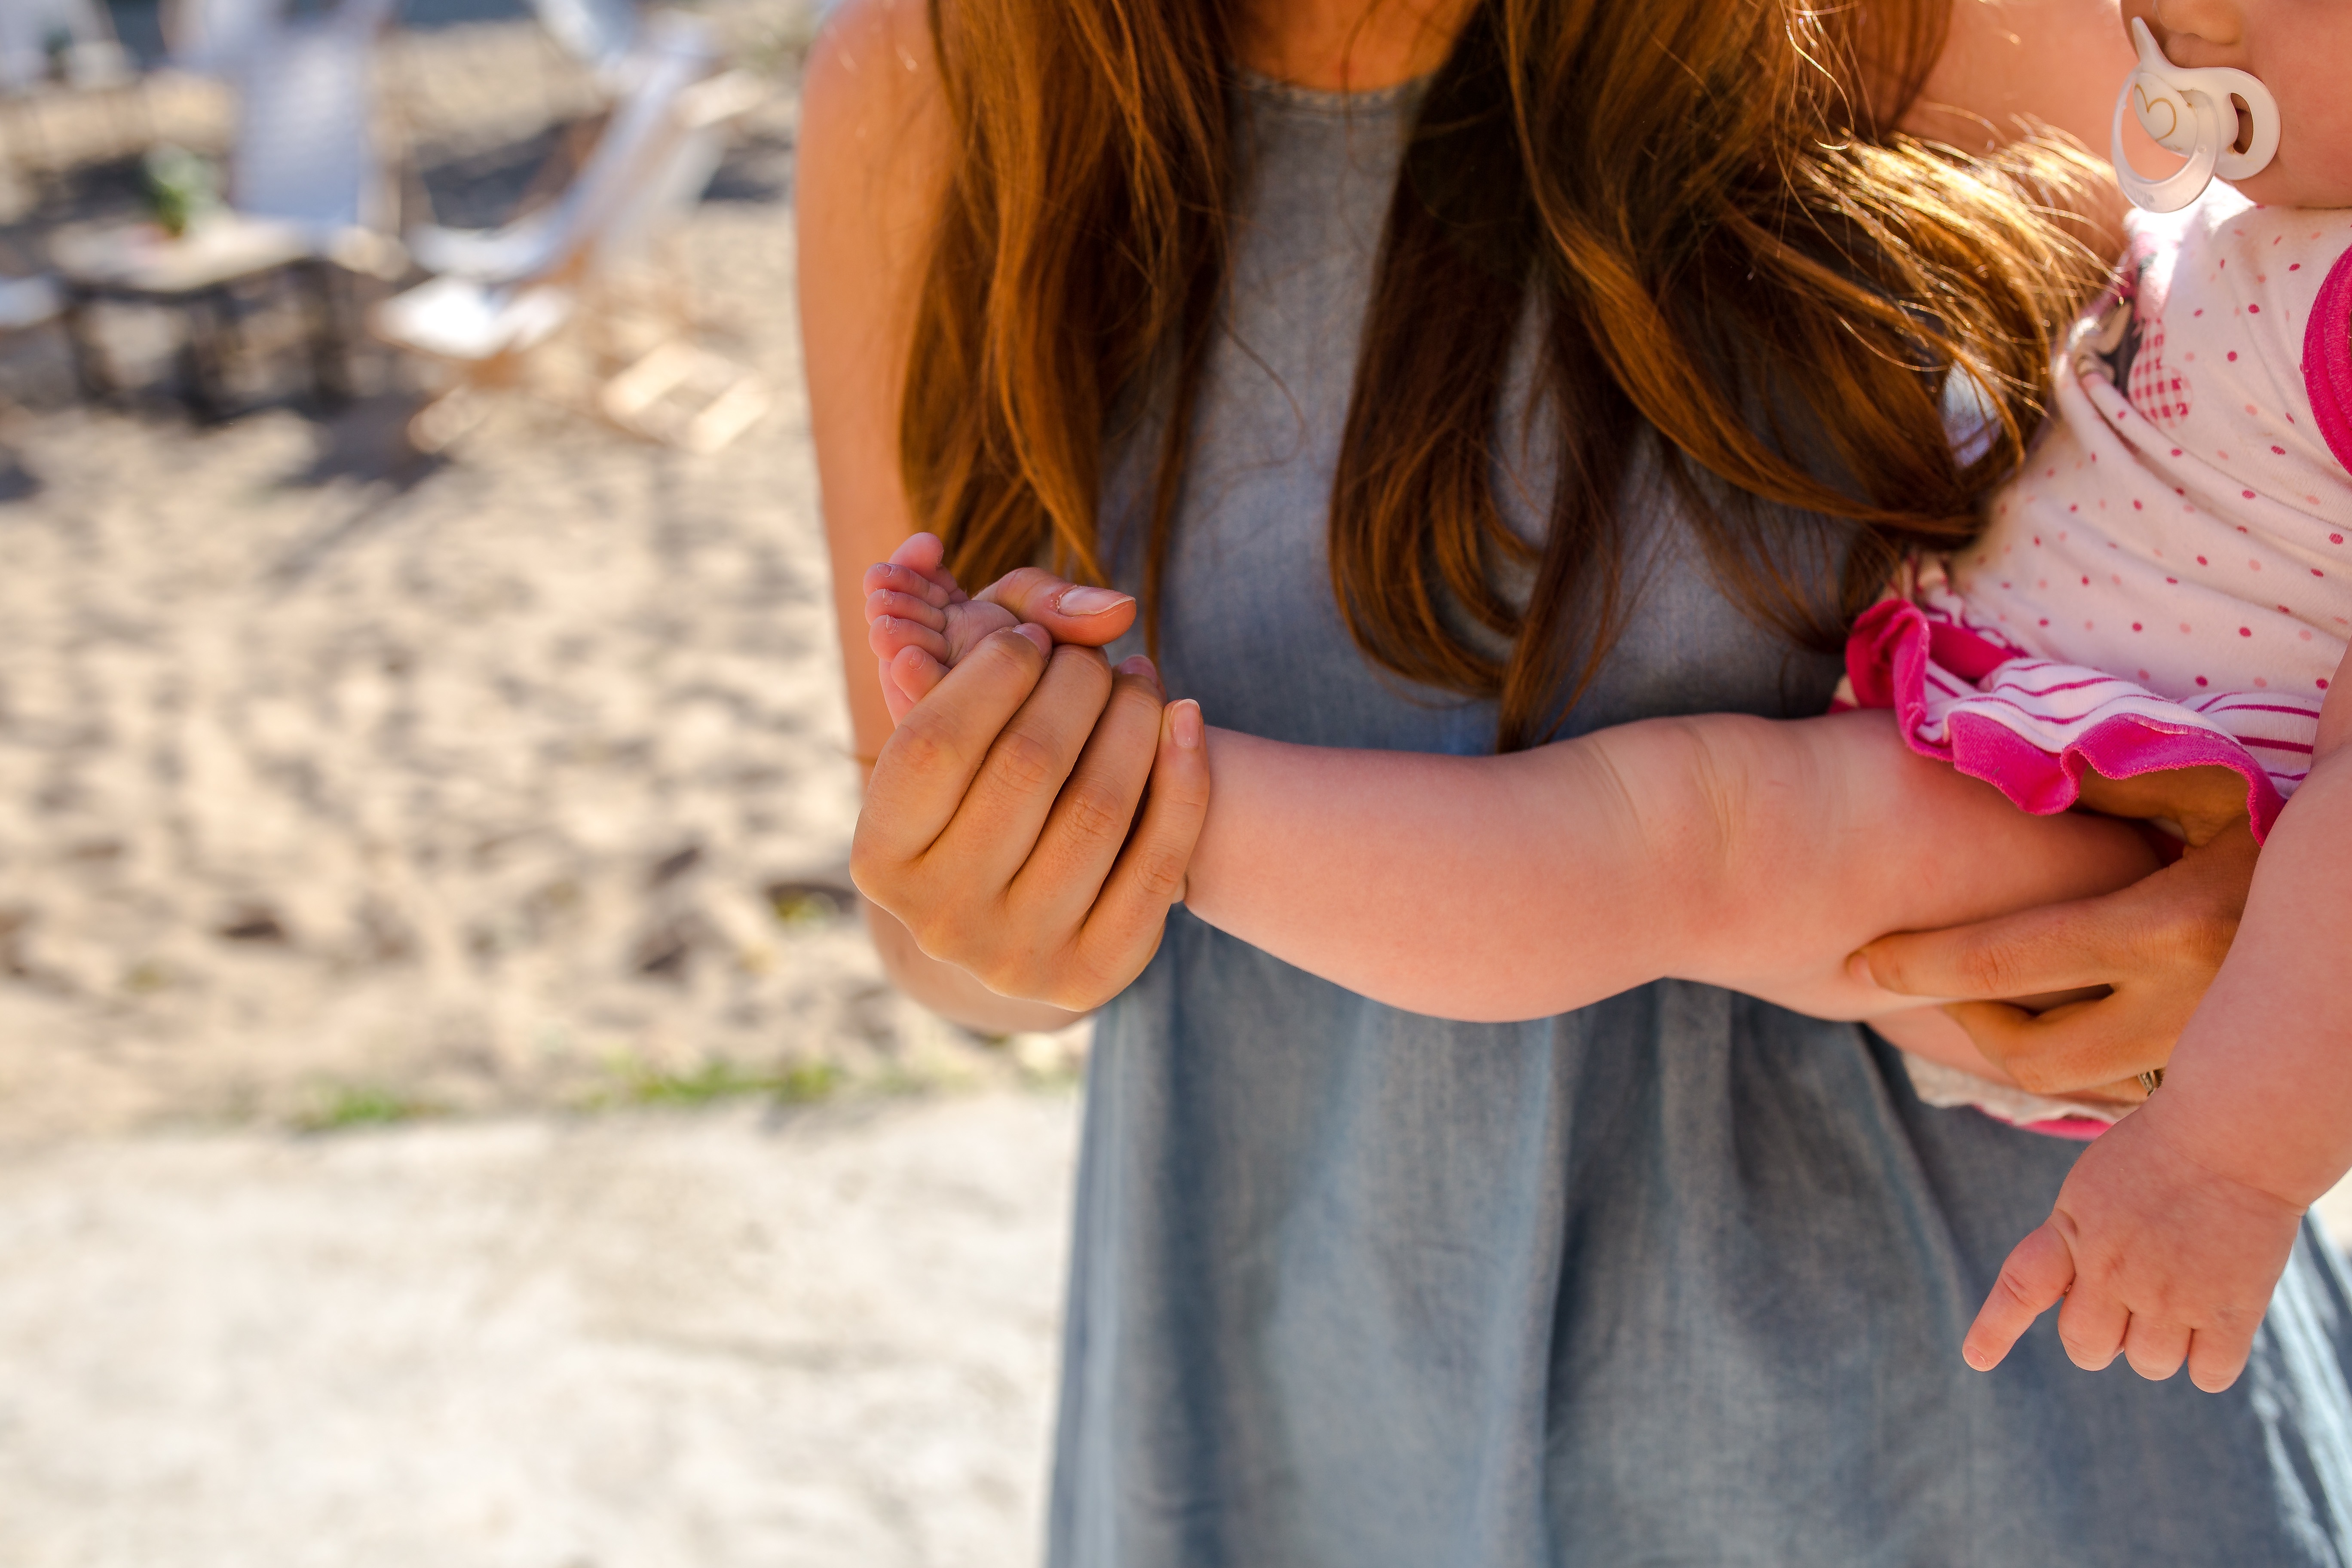
hand, person, girl, hair, leg, model, romance, clothing, beauty, blond, interaction, photo shoot